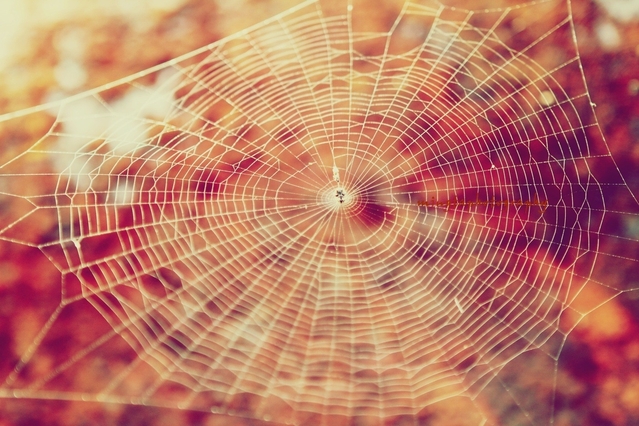
Texture: cobwebbed